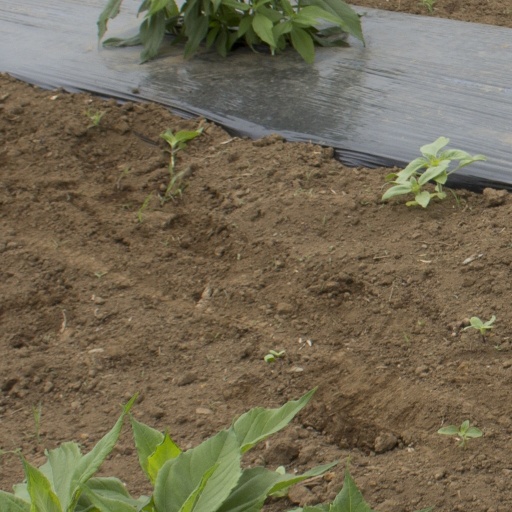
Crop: Jerusalem artichoke